Olethreutini

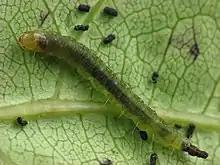
"Eumarozia malachitana" larva

The Olethreutini are a tribe of tortrix moths.